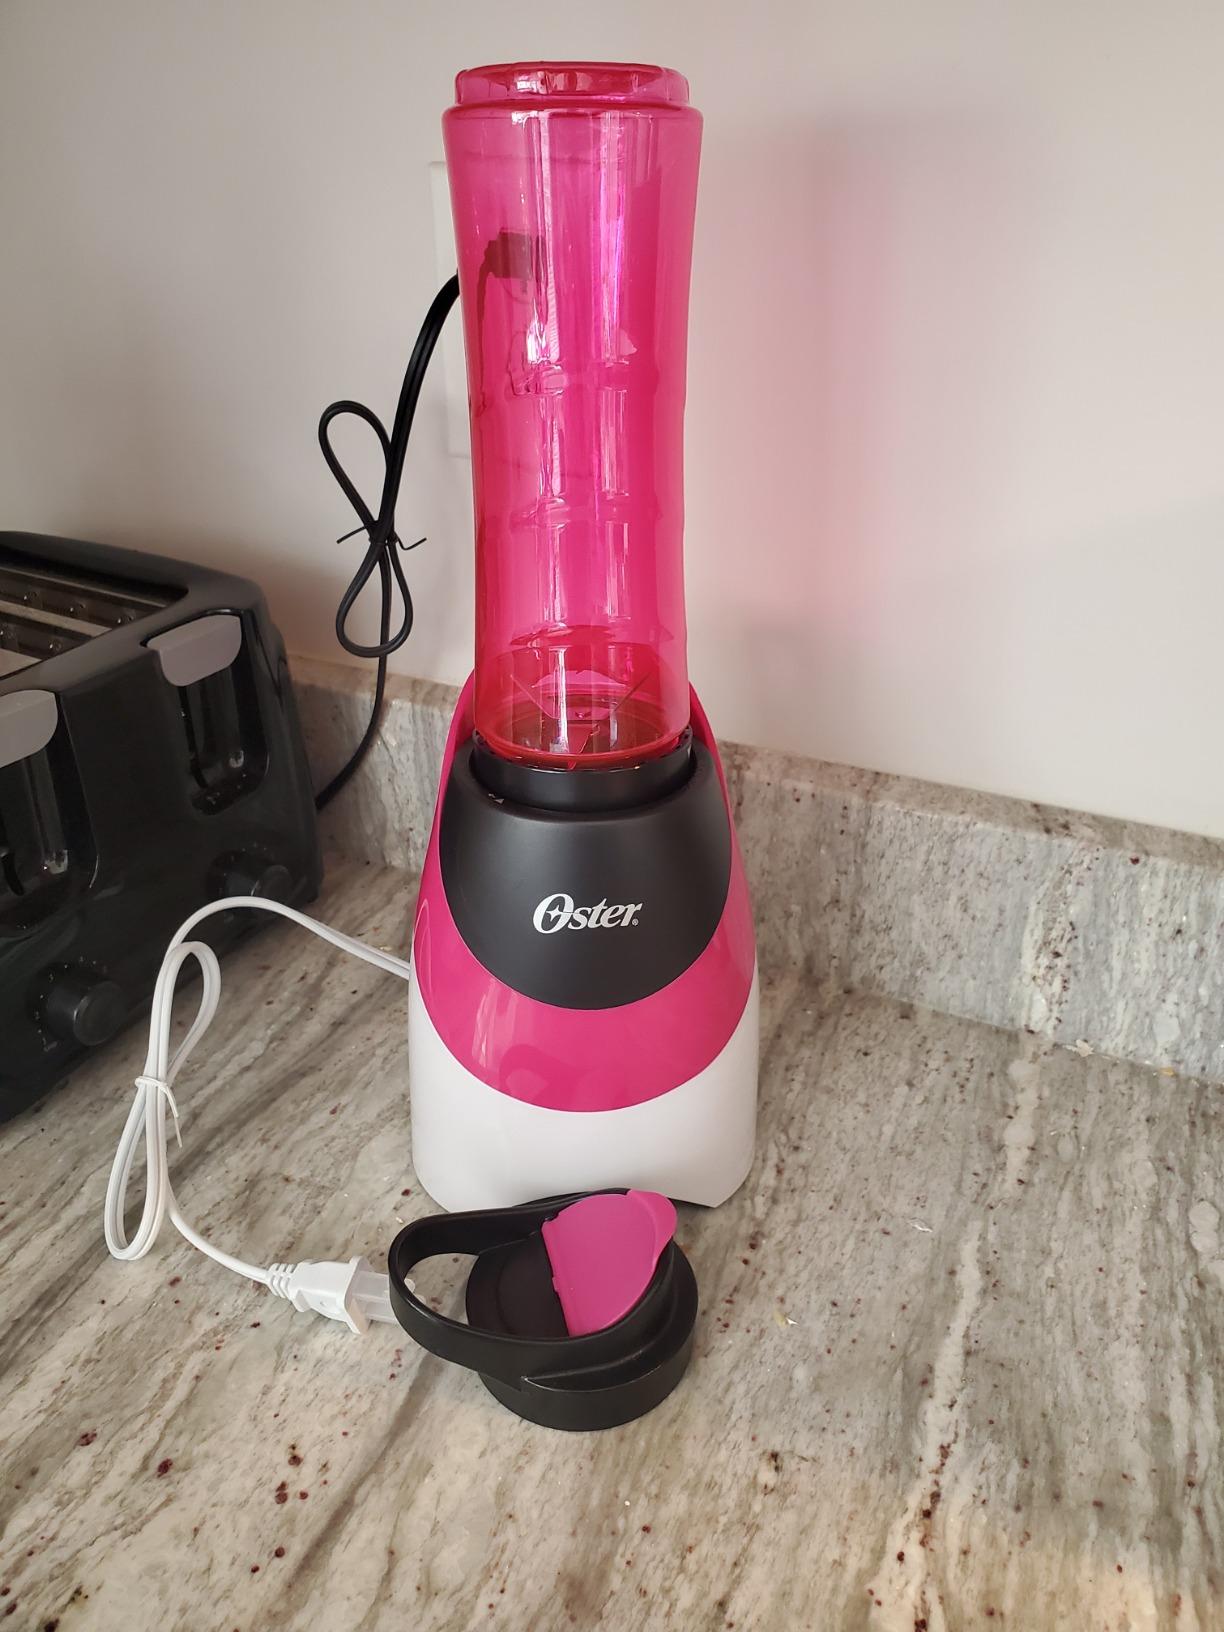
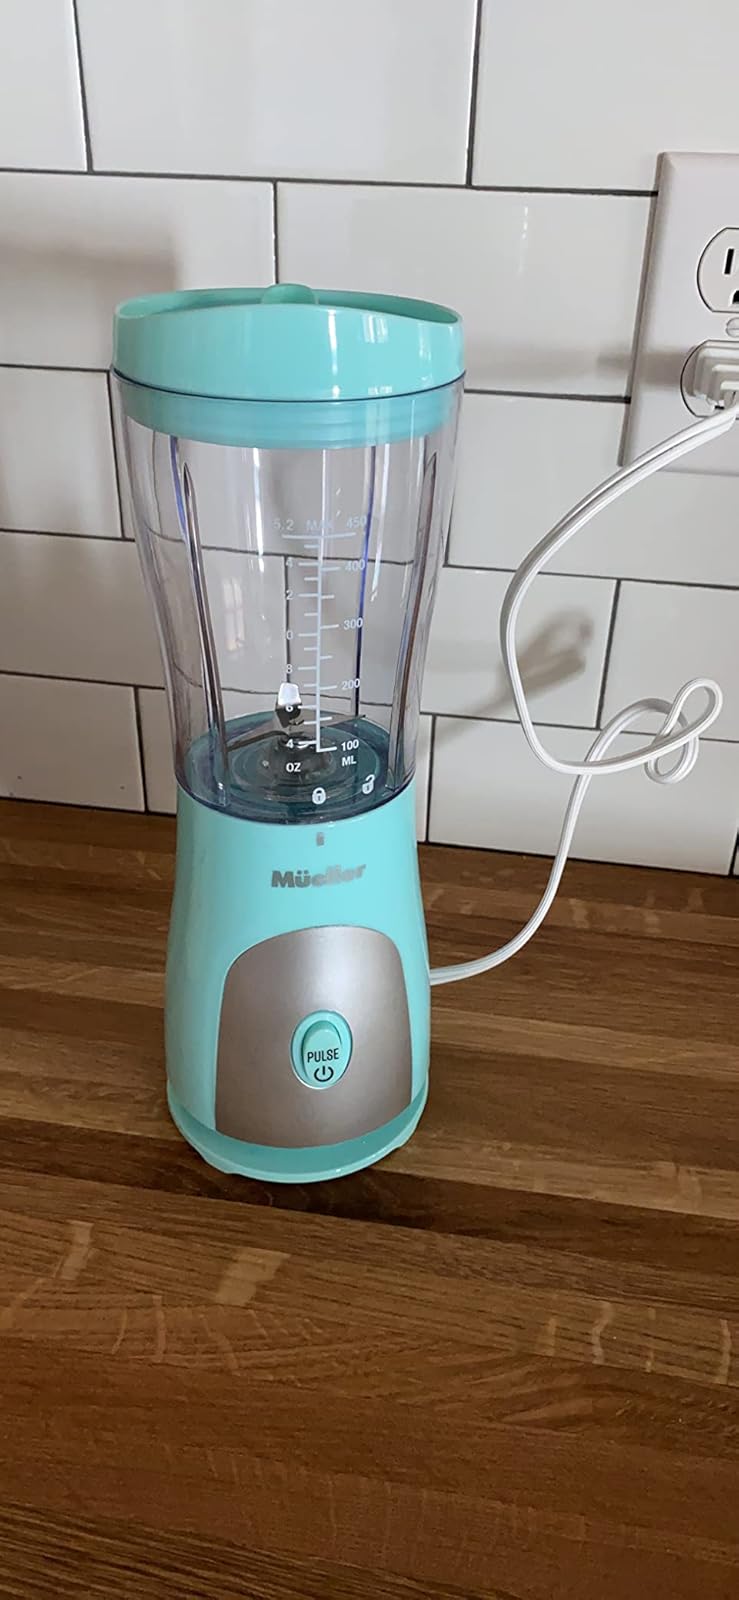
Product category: items_blender
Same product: no